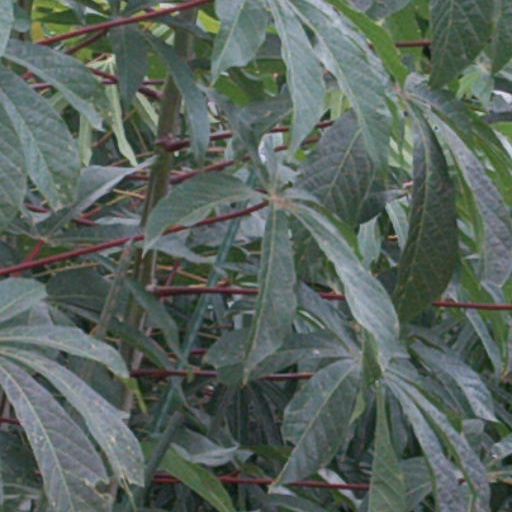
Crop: cassava